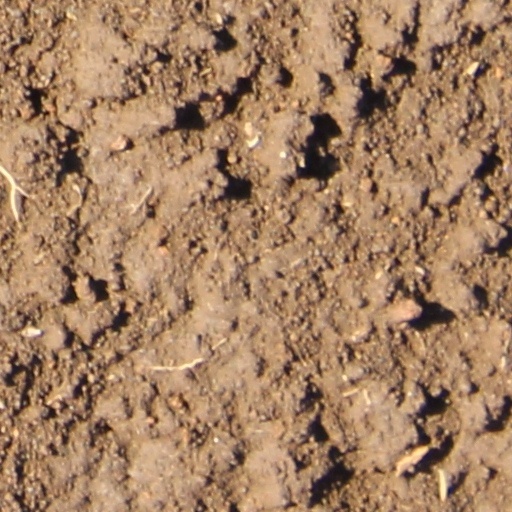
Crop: wheat